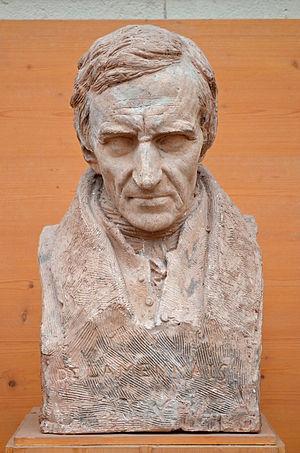
Buste de Félicité Robert de Lamennais par le sculpteur David d'Angers (1839). Exposé dans la Galerie David d'Angers, Angers
Félicité Robert de Lamennais, [lamnɛ] né le 19 juin 1782 à Saint-Malo et mort le 27 février 1854 à Paris, est un prêtre, écrivain, philosophe et homme politique français.